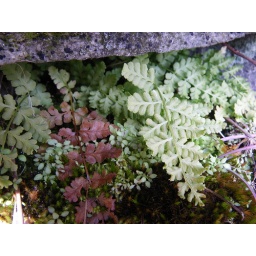
unknown type of fern growing under a ledge of stone